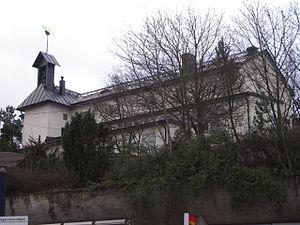
Hakon Ahlberg est un architecte, éditeur et auteur suédois, connu pour son travail de réparation et de restauration du château de Gripsholm près de Mariefred au centre de la Suède.